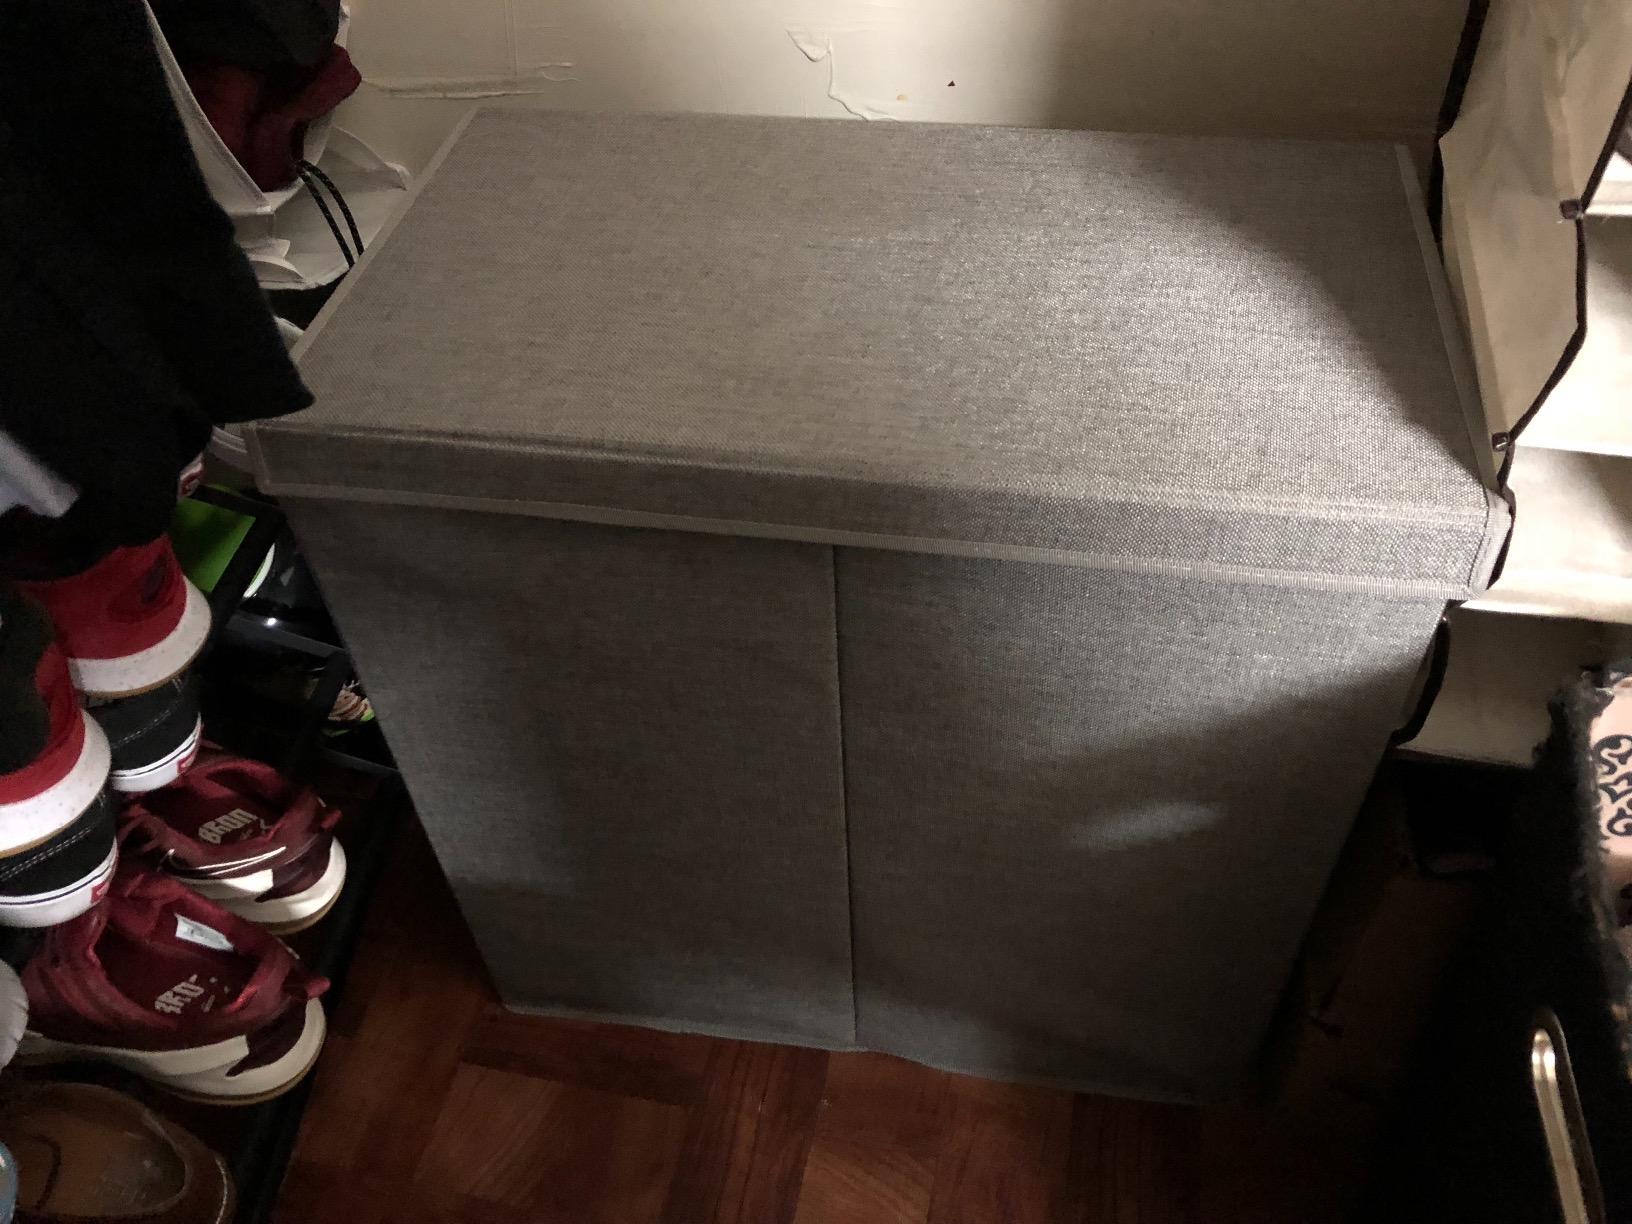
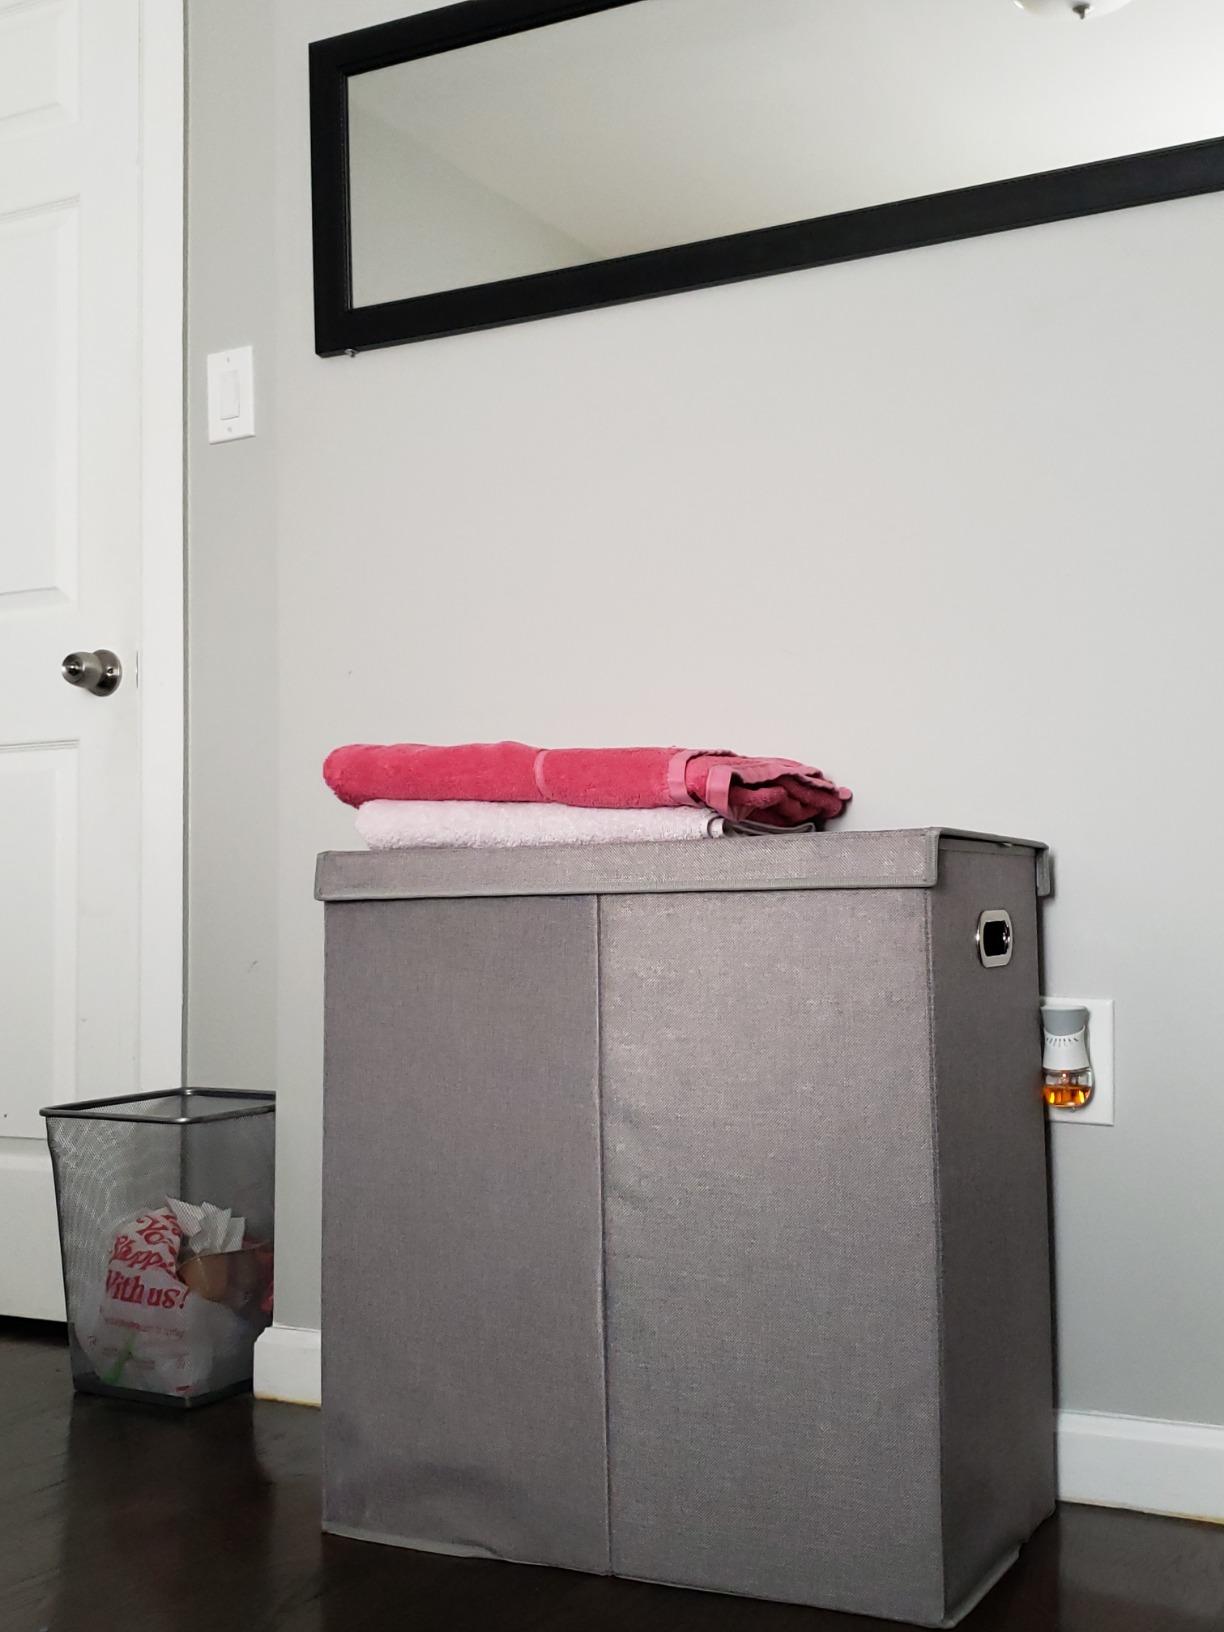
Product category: items_hamper
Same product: yes